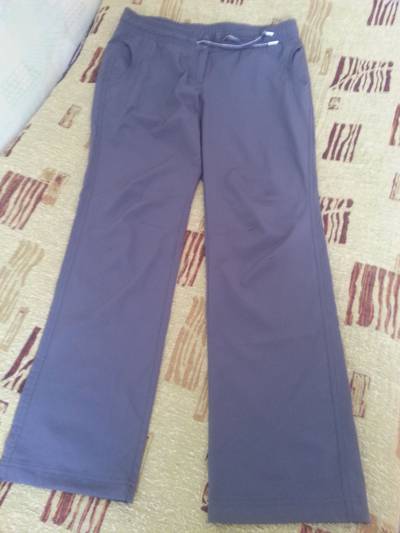
Waste category: clothes